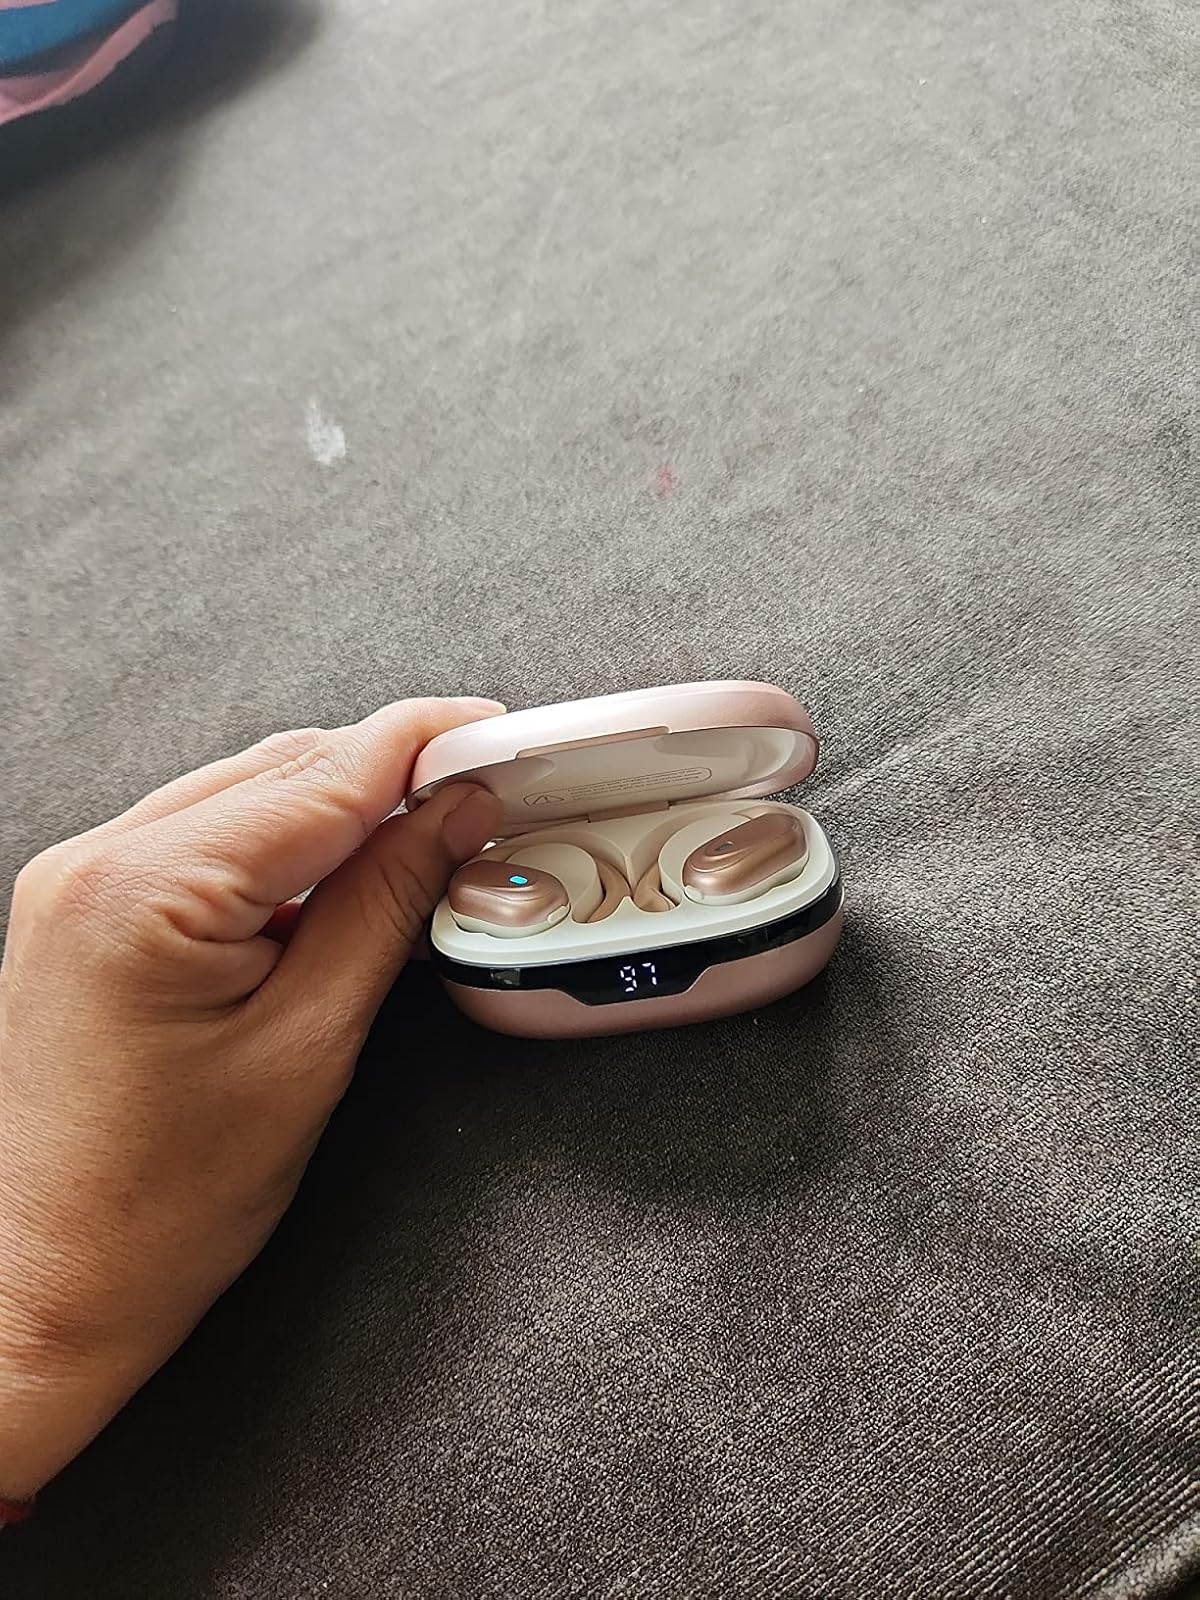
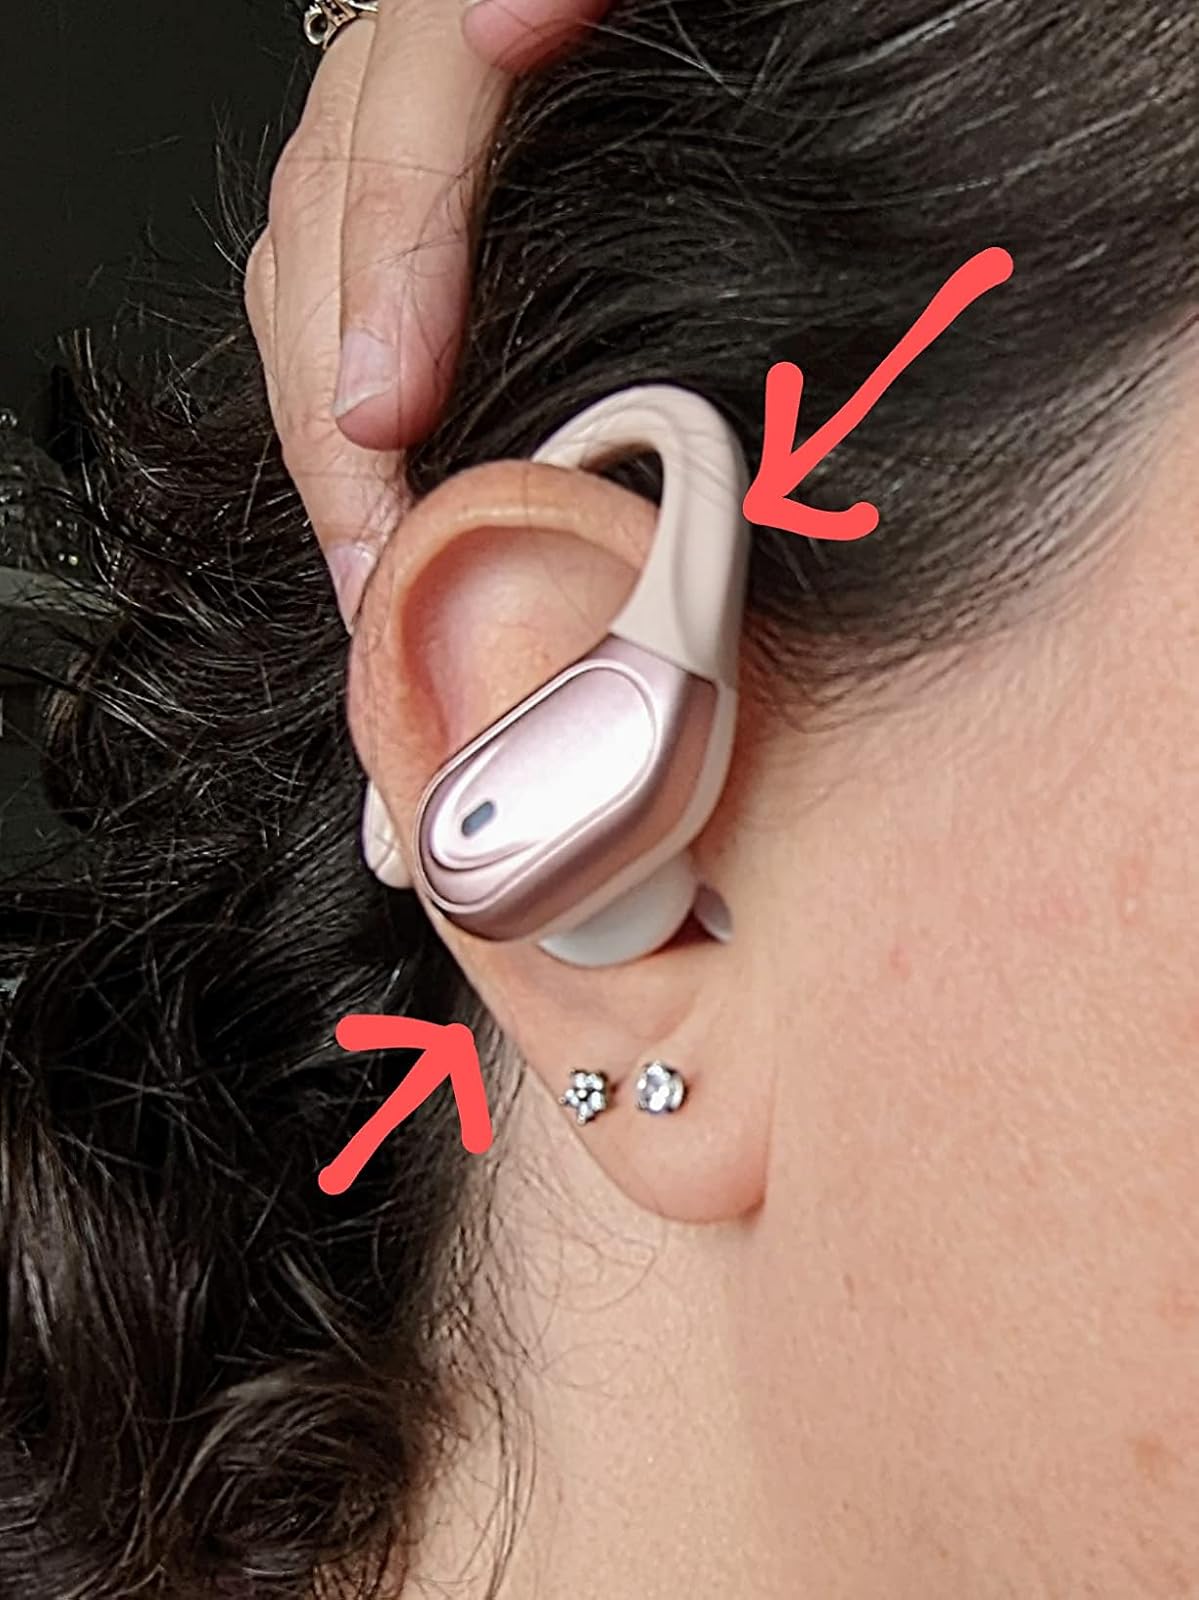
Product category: earbuds
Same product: yes